Étienne Parrocel

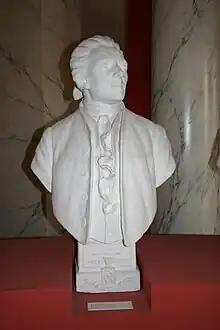
Musée Calvet-Etienne-Parrocel

Étienne Parrocel known as Le Romain (Avignon, 8 January 1696 - Rome, 26 August or 12 January 1775 or 1776) was a French painter working in Rome in the eighteenth century.